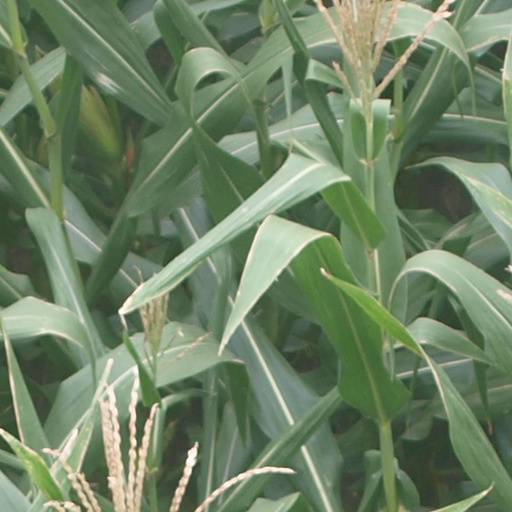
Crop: maize; corn